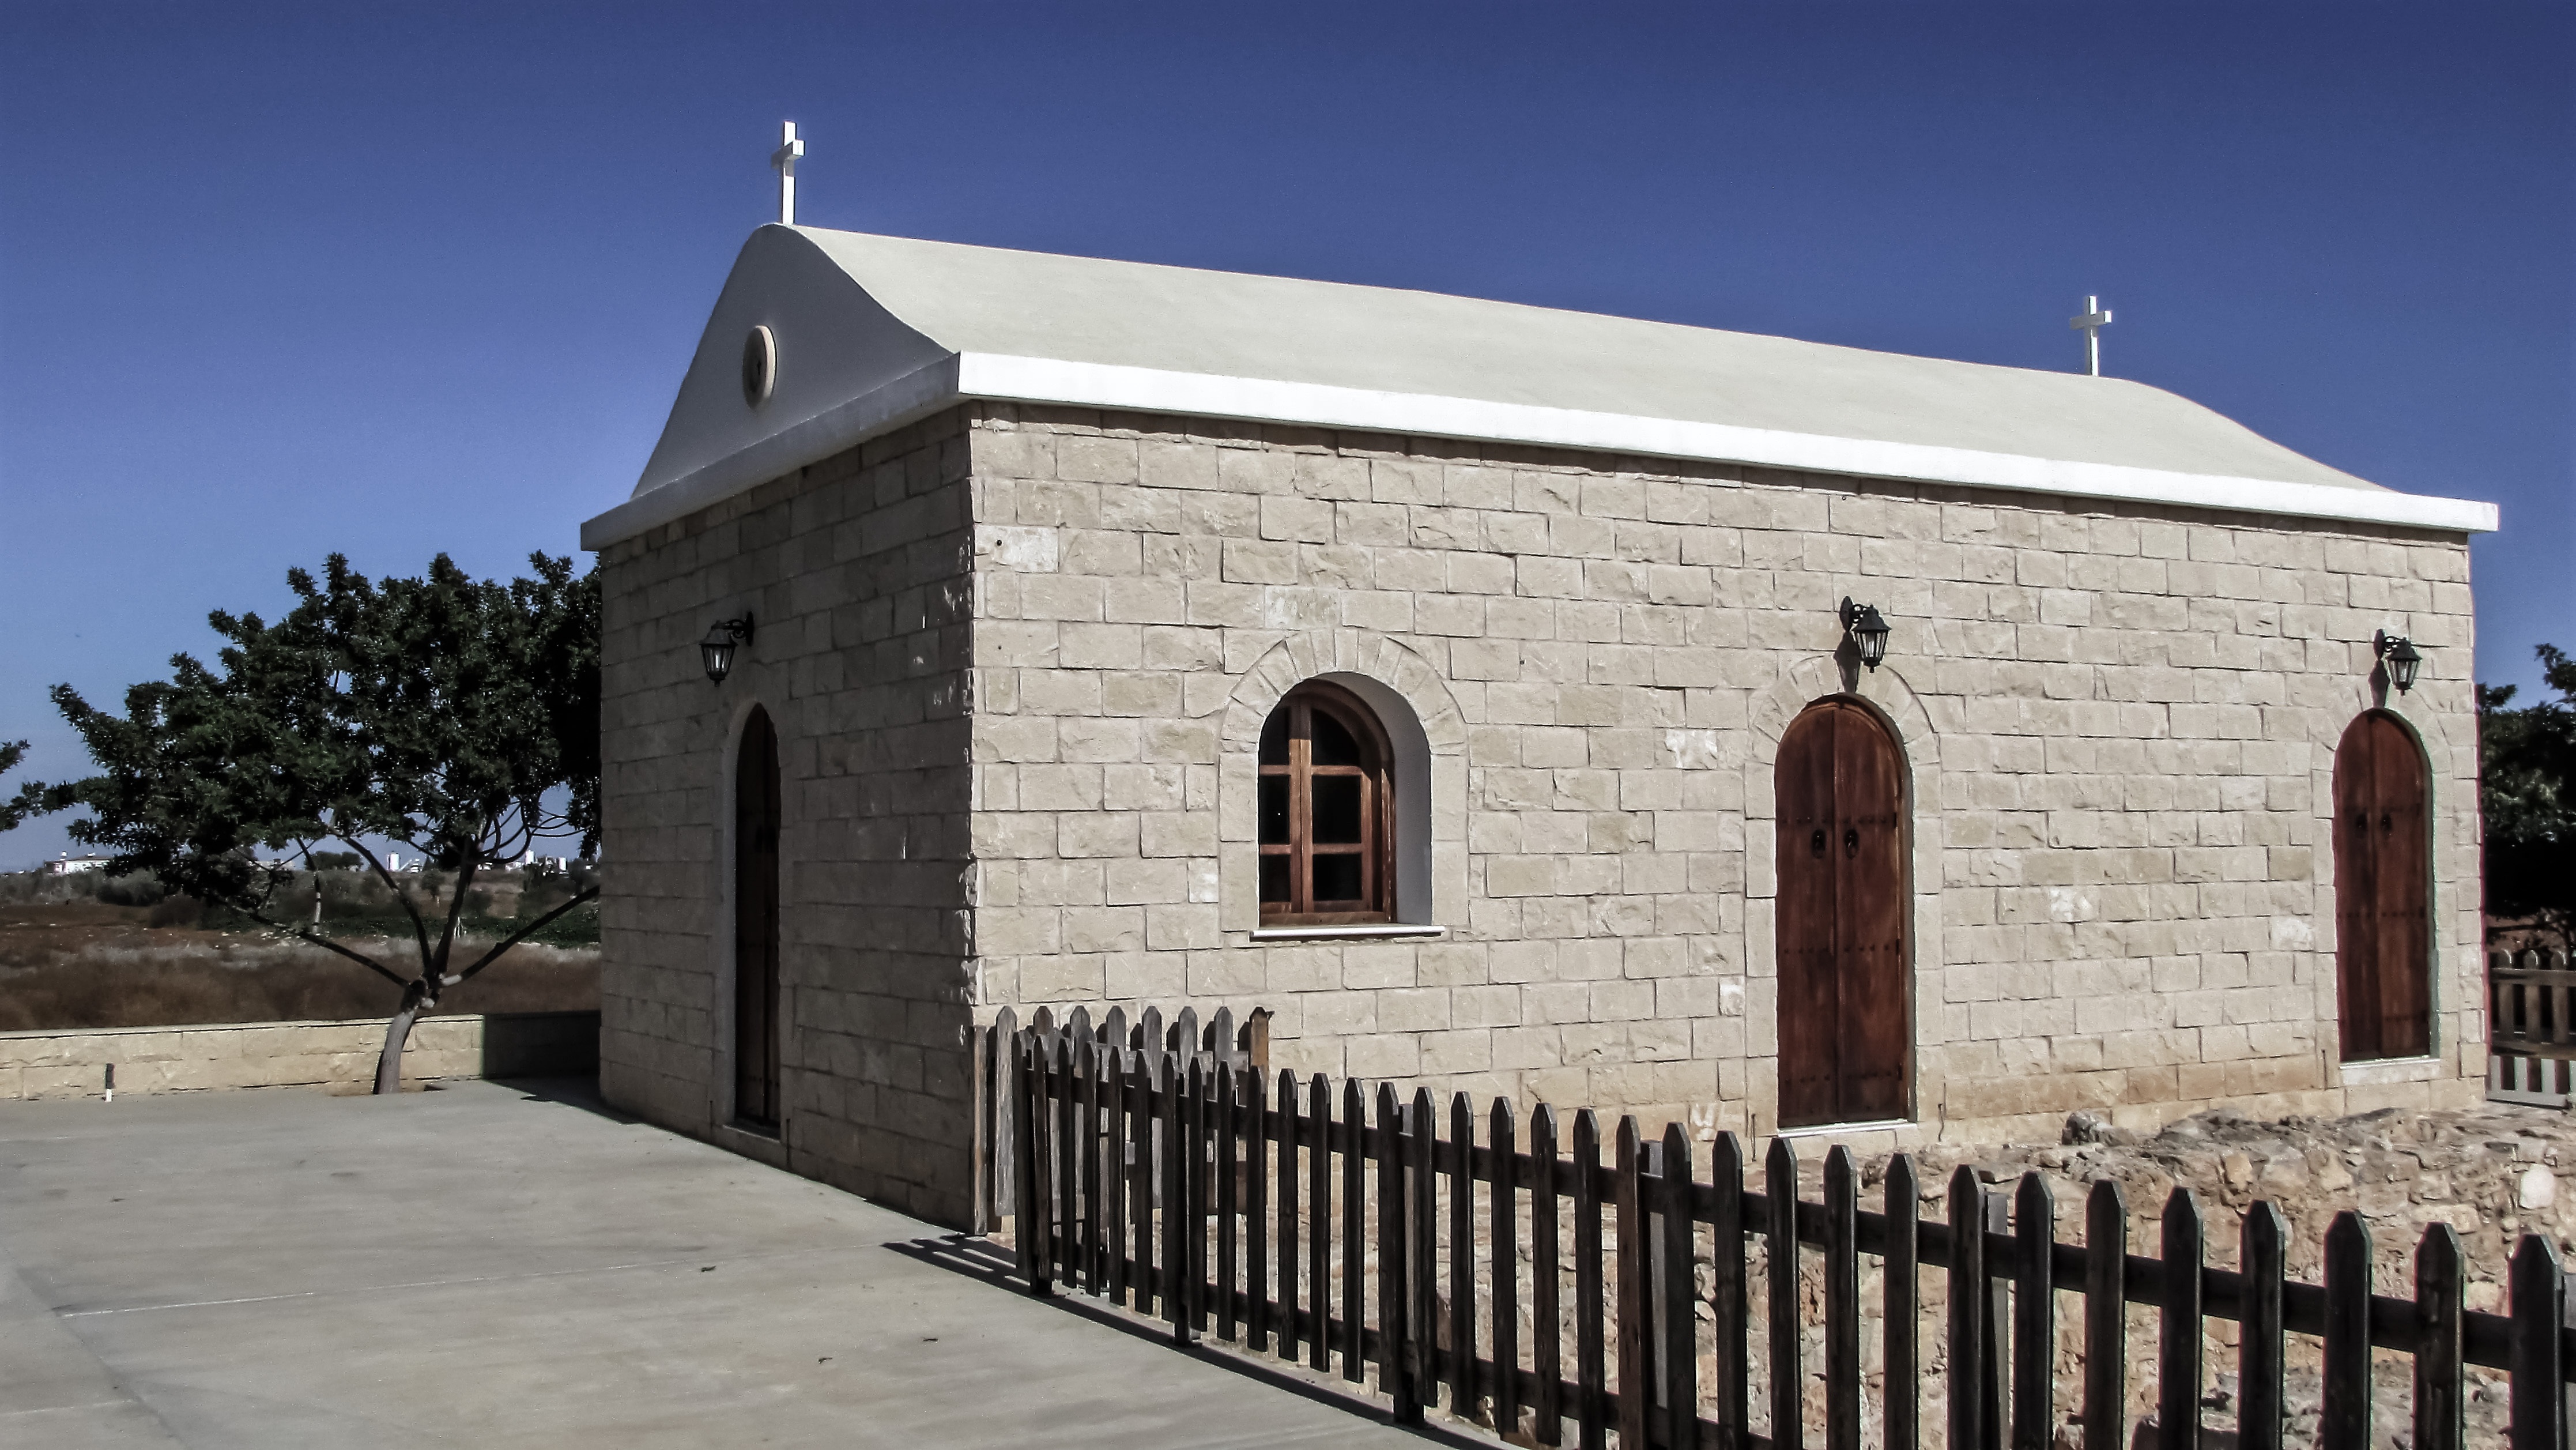
architecture, building, religion, facade, church, chapel, place of worship, monastery, synagogue, christianity, orthodox, cyprus, frenaros, ayii anargiri